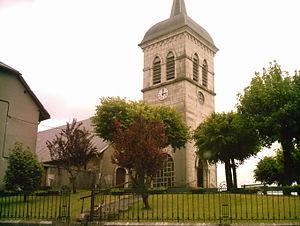
L'église de Brénod (Ain, FRANCE)